Benjamin H. Bailey

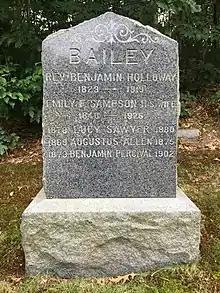
Gravestone of Rev. Benjamin H. Bailey

Benjamin Holloway Bailey (July 5, 1829 – April 22, 1919) was an American Unitarian minister. At the time of his death, he was "one of [the Unitarian church's] best known and best loved as well as one of its oldest ministers."